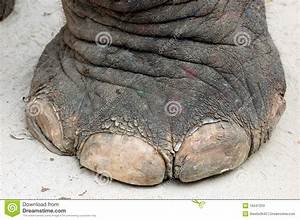
Label: elephant